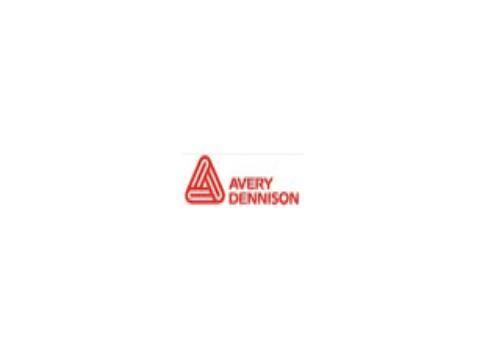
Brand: avery dennison-1
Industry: Others